Ondrej Duda

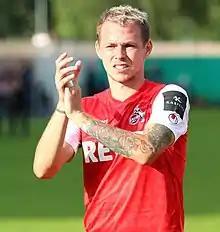
Duda playing for 1. FC Köln in 2021

Ondrej Duda (born 5 December 1994) is a Slovak professional footballer who plays as a midfielder for Saudi club Al-Ettifaq and Slovakia national team.